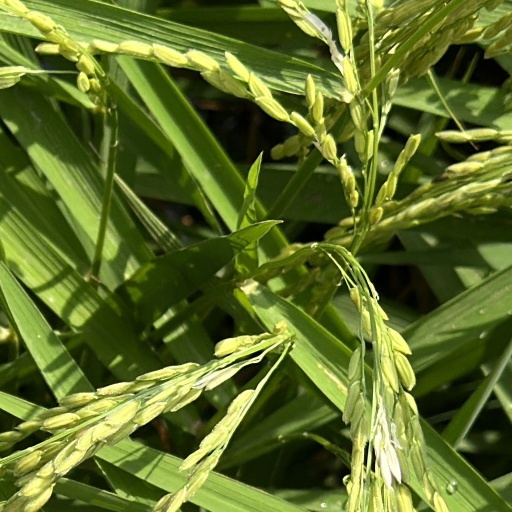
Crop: rice